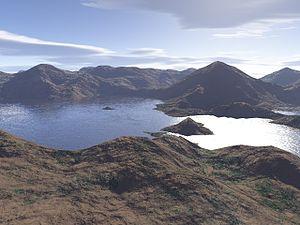
L'algorithme diamant-carré est une méthode utilisée pour la réalisation de terrains fractals pour la synthèse d'image. Il a d'abord été énoncé par Gavin S. P. Miller.